Waipoua Forest

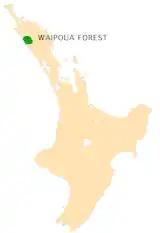
Location of Waipoua Forest

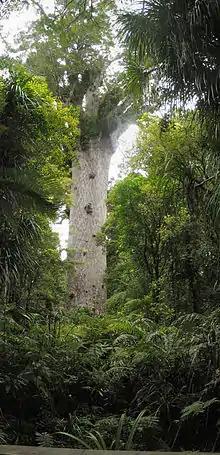
Tāne Mahuta, Lord of the Forest, is the largest living kauri tree in New Zealand.

The Waipoua Forest is a forest, on the west coast of the Northland Region of New Zealand's North Island. It preserves some of the best examples of kauri forest remaining in New Zealand. It is notable for having two of the largest living kauri trees, "Tāne Mahuta" and "Te Matua Ngahere".